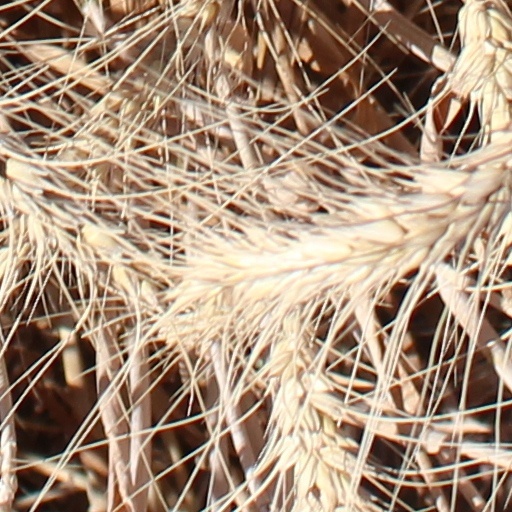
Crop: wheat